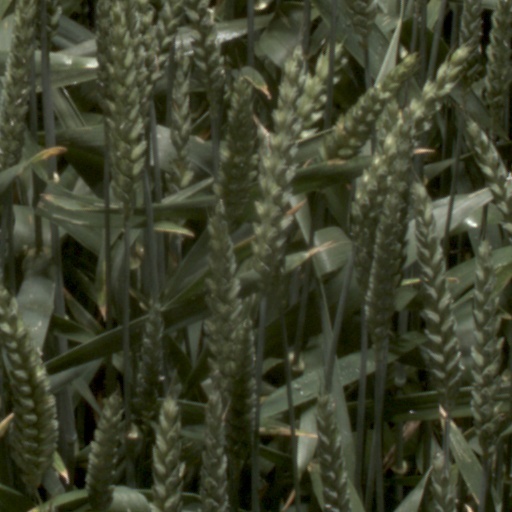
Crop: wheat